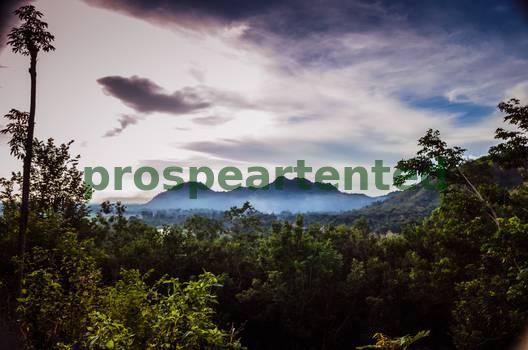
Label: Watermark